Tromba (film)

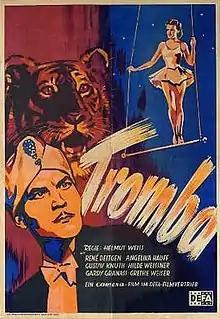
Theatrical release poster

Tromba is a 1949 thriller film co-written and directed by Helmut Weiss and starring René Deltgen, Angelika Hauff and Gustav Knuth. It is a circus film with elements of film noir. It was one of the most popular West German films of the year, suggesting audiences appreciated a shift away from rubble films. It was made at the Bavaria Studios in Munich with sets designed by art director Ernst H. Albrecht. The film was released in the United States in 1952 as Tromba: the Tiger Man by Lippert Pictures.